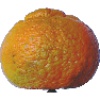
Label: mandarine